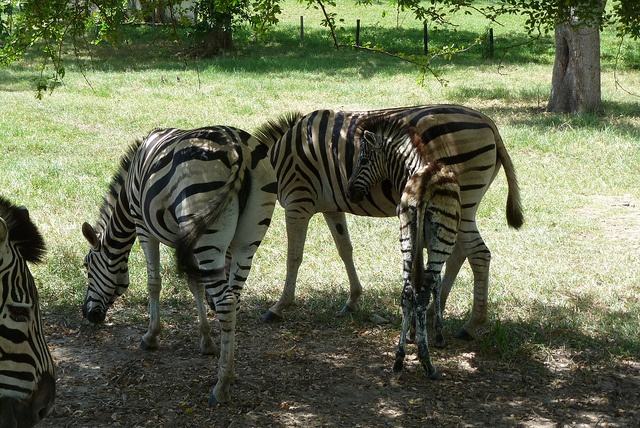
A group of zebra standing on top of a grass park.
A small zebra standing near a group of larger zebra
three zebras next to each other grazing in a grass field
Several zebra munching grass in the shade of a tree
a number of zebras in a field near some trees